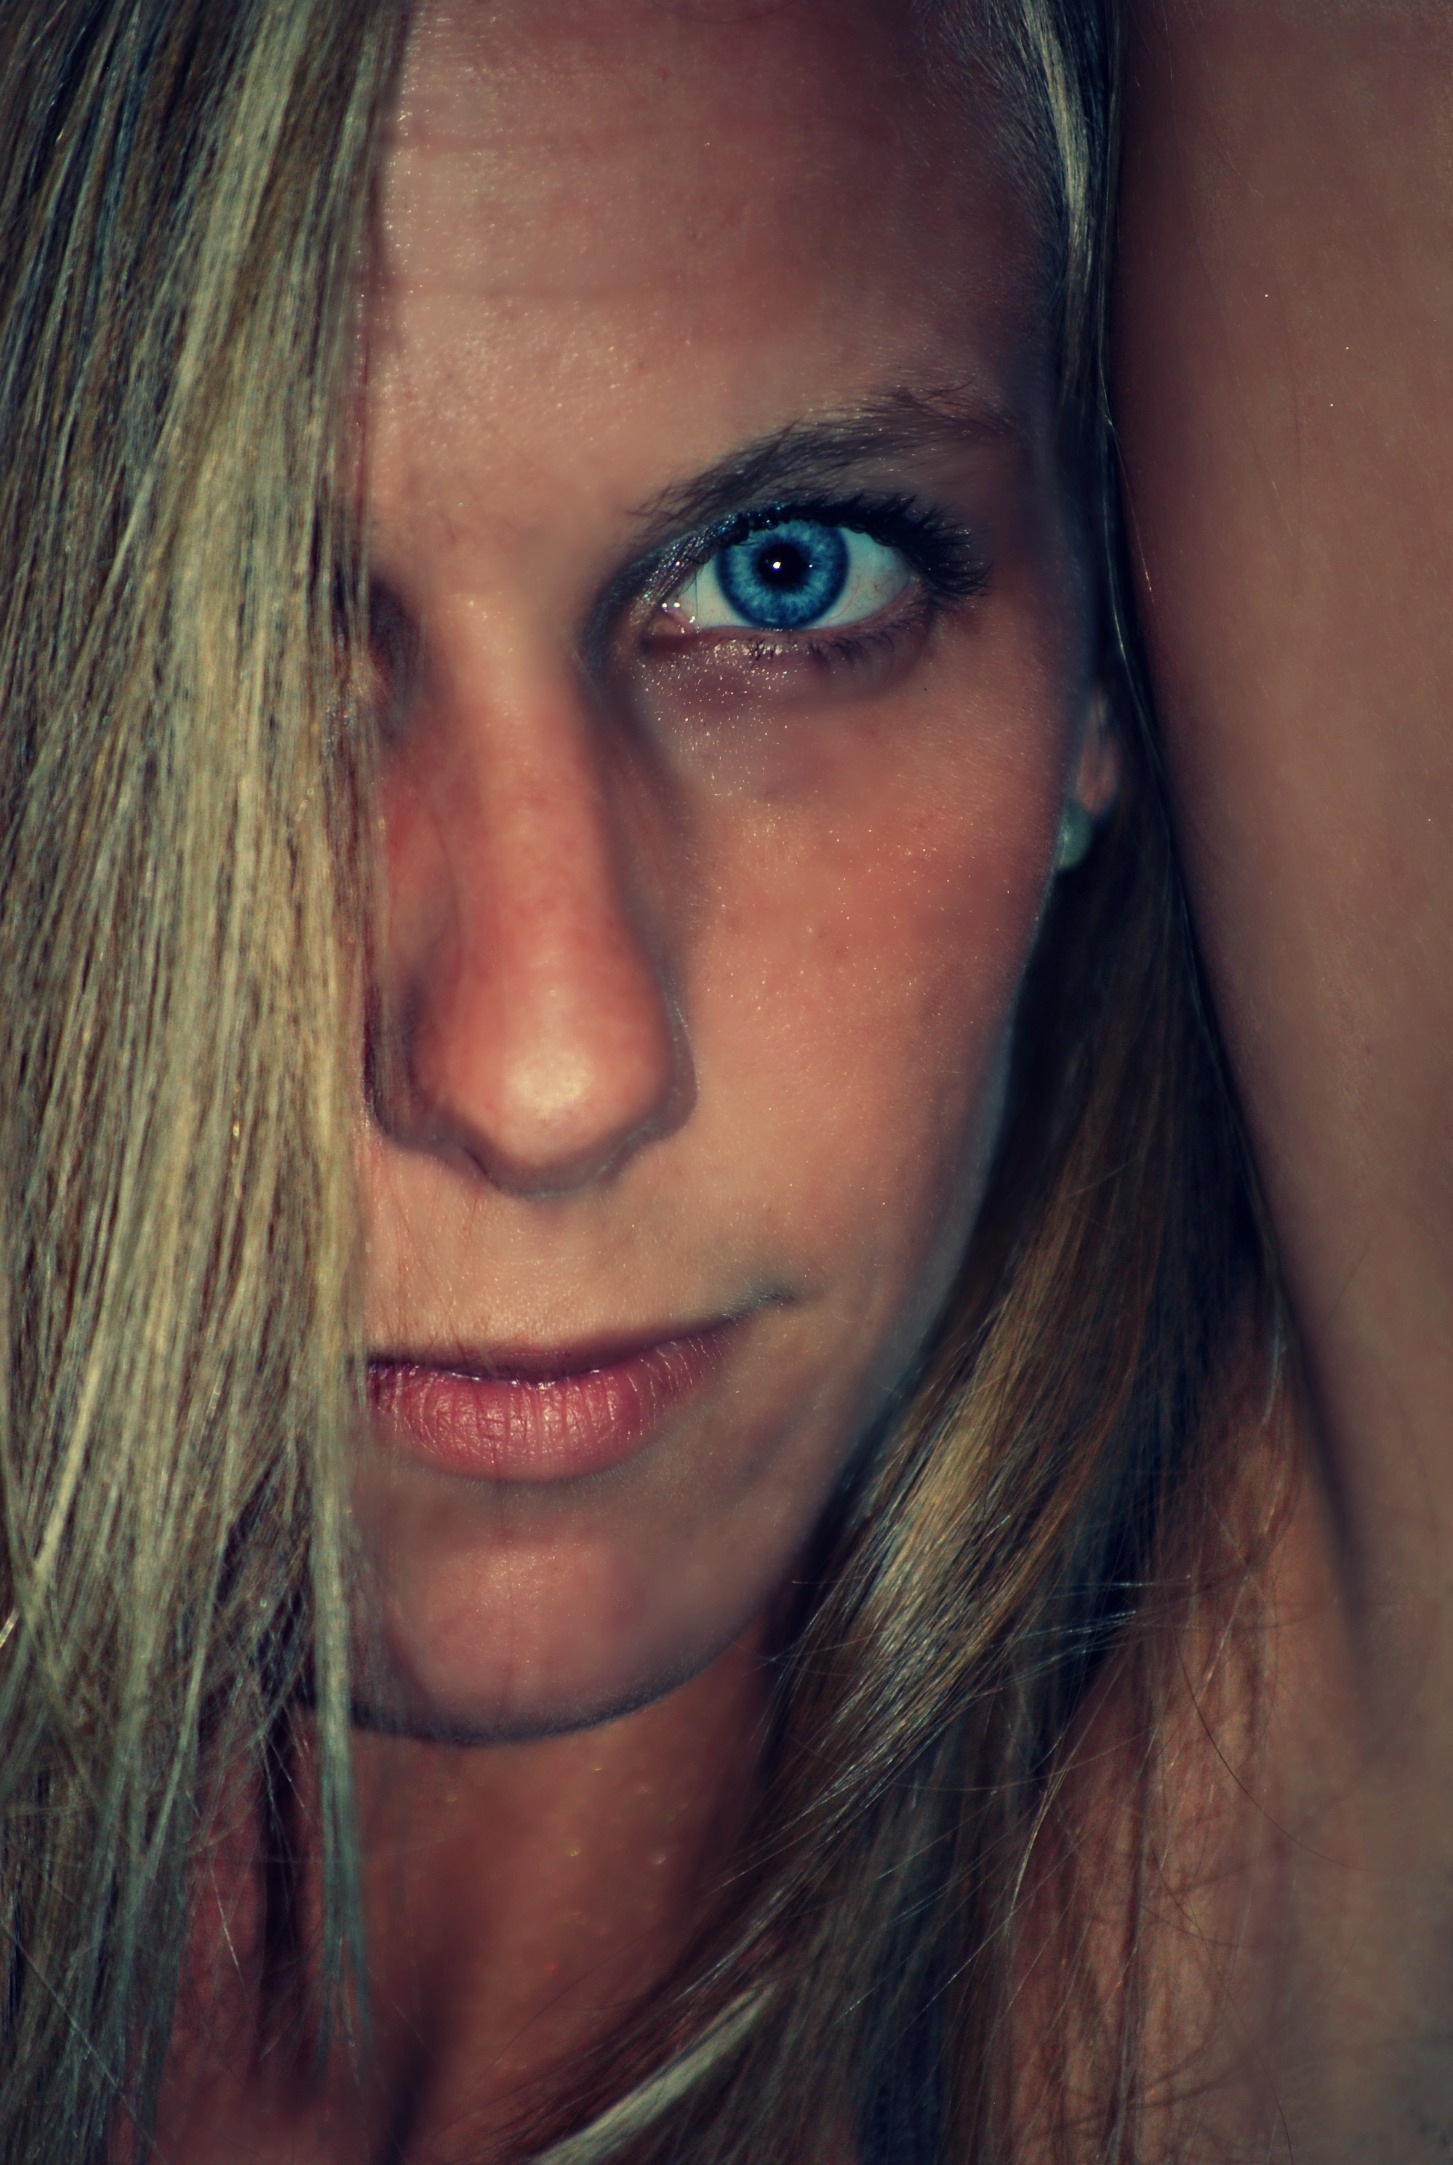
person, girl, woman, hair, photography, female, portrait, model, color, blue, lady, blonde, lip, hairstyle, eyebrow, mouth, long hair, close up, human body, posing, face, nose, cheek, lovely, eye, head, skin, beauty, sexy, pretty, organ, attractive, adult, sensual, brown hair